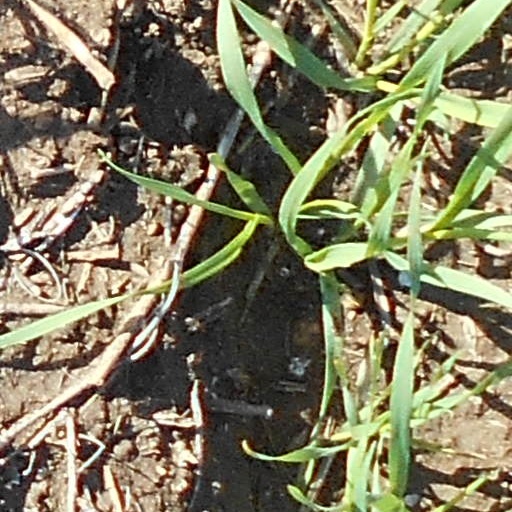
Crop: wheat